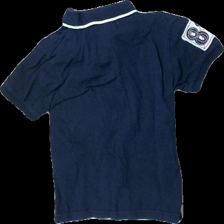
View: back
Type: Shirt
Category: Children
Brand: Race Marine
Colors: Blue
Material: 100% cotton
Pattern: Logo print
Cut: Regular
Size: 122
Season: All
Price range: <50
Recommended usage: Reuse
Comment: washed out